Evacuation of Pakistani citizens during the Yemeni civil war (2015)

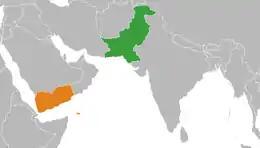
Pakistan is in green and Yemen is in orange.

The evacuation of Pakistani citizens was a civil-military combined effort by Pakistan to extract and evacuate overseas Pakistanis from war-torn areas of Yemen.